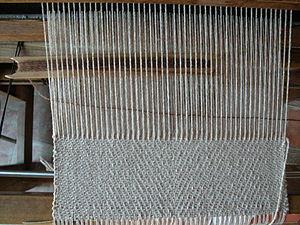
En algorithmique, la complexité paramétrée est une branche de la théorie de la complexité qui classifie les problèmes algorithmiques selon leur difficulté intrinsèque en fonction de plusieurs paramètres sur les données en entrée ou la sortie. Ce domaine est étudié depuis les années 90 comme approche pour la résolution exacte de problèmes NP-complets. Cette approche est utilisée en optimisation combinatoire, notamment en algorithmique des graphes, en intelligence artificielle, en théorie des bases de données et en bio-informatique.